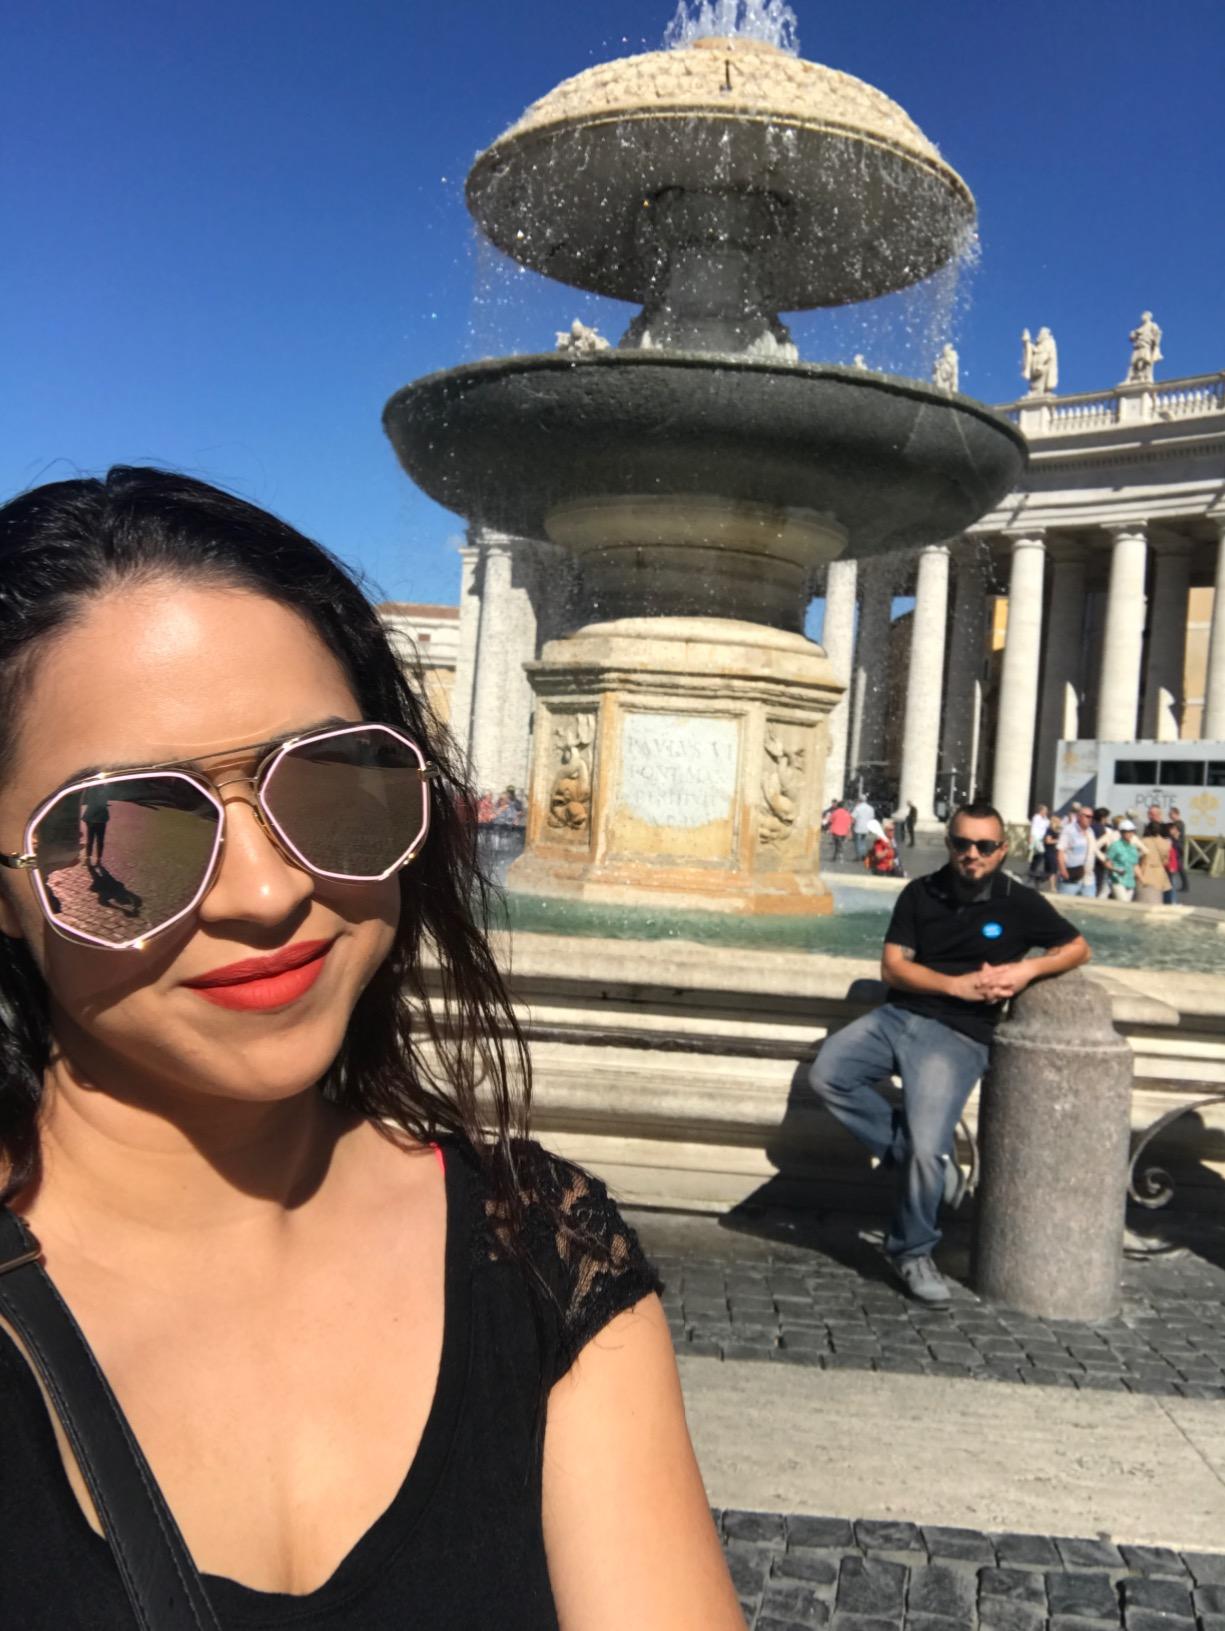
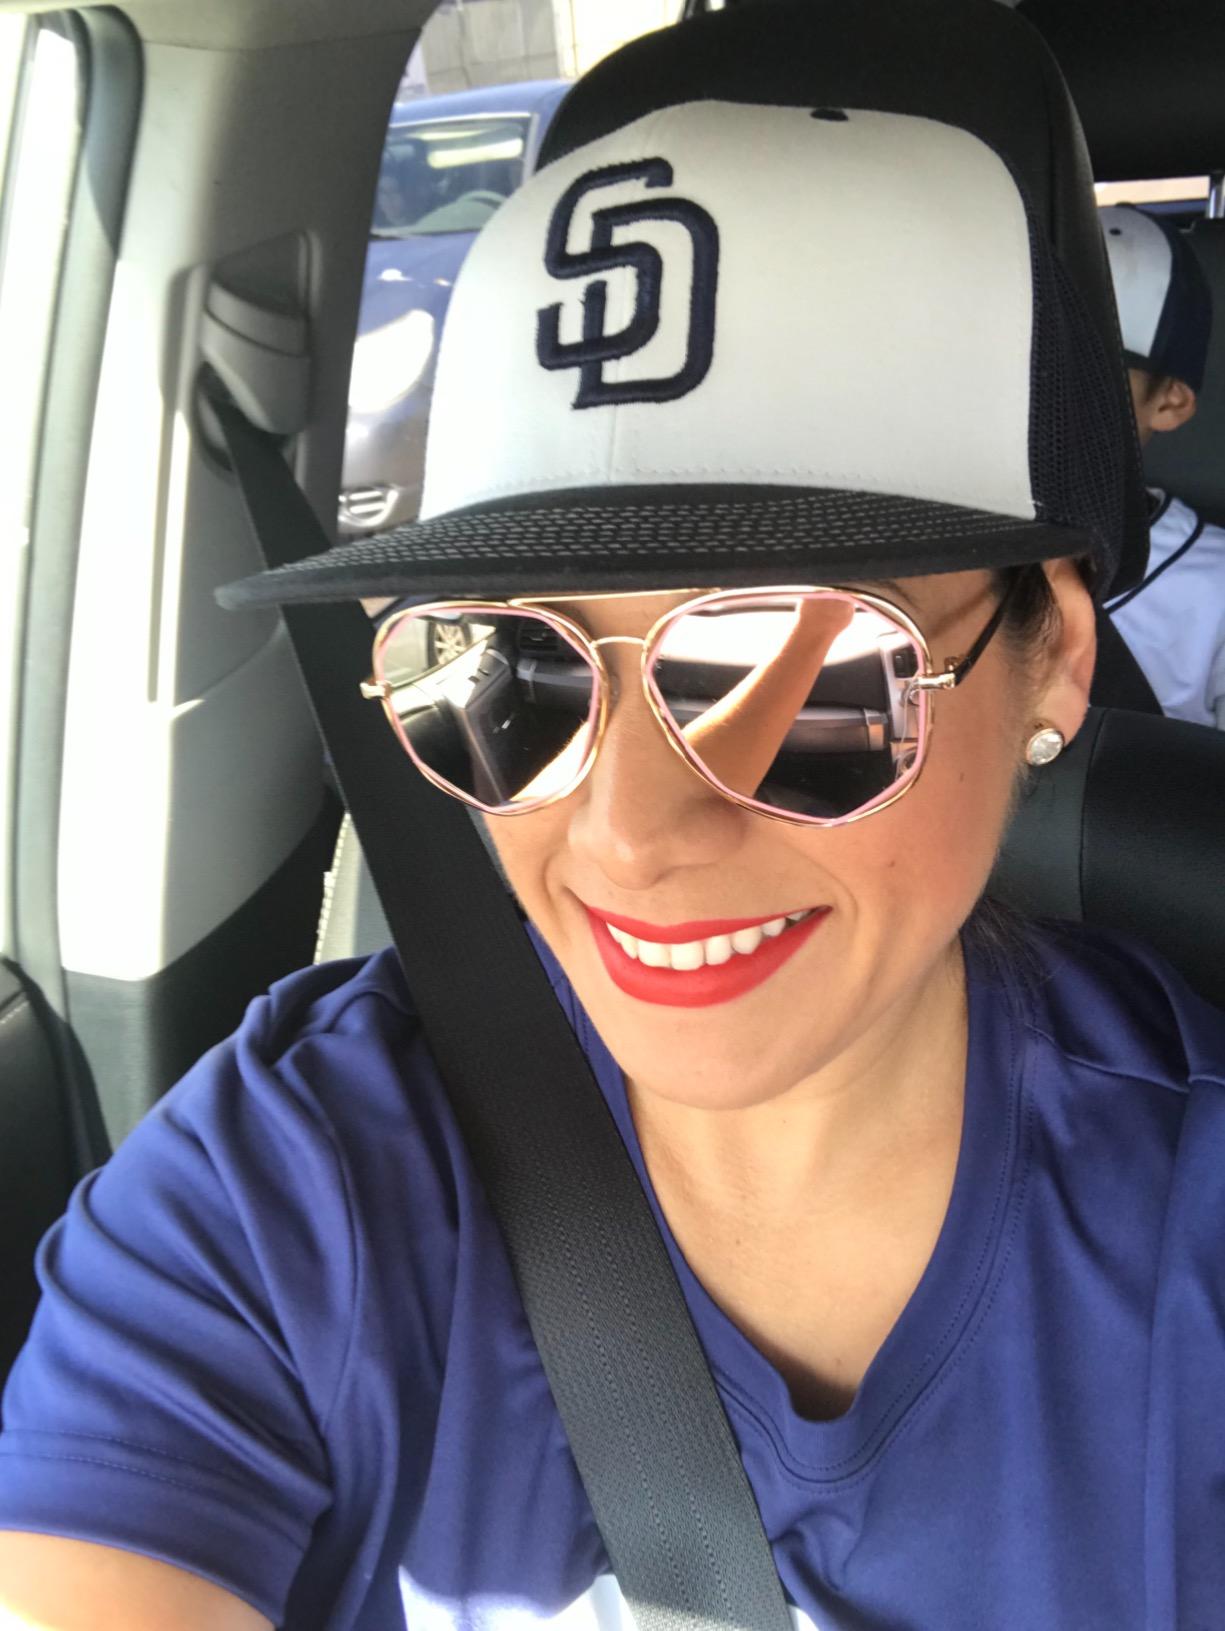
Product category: accessories_sunglasses
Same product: yes